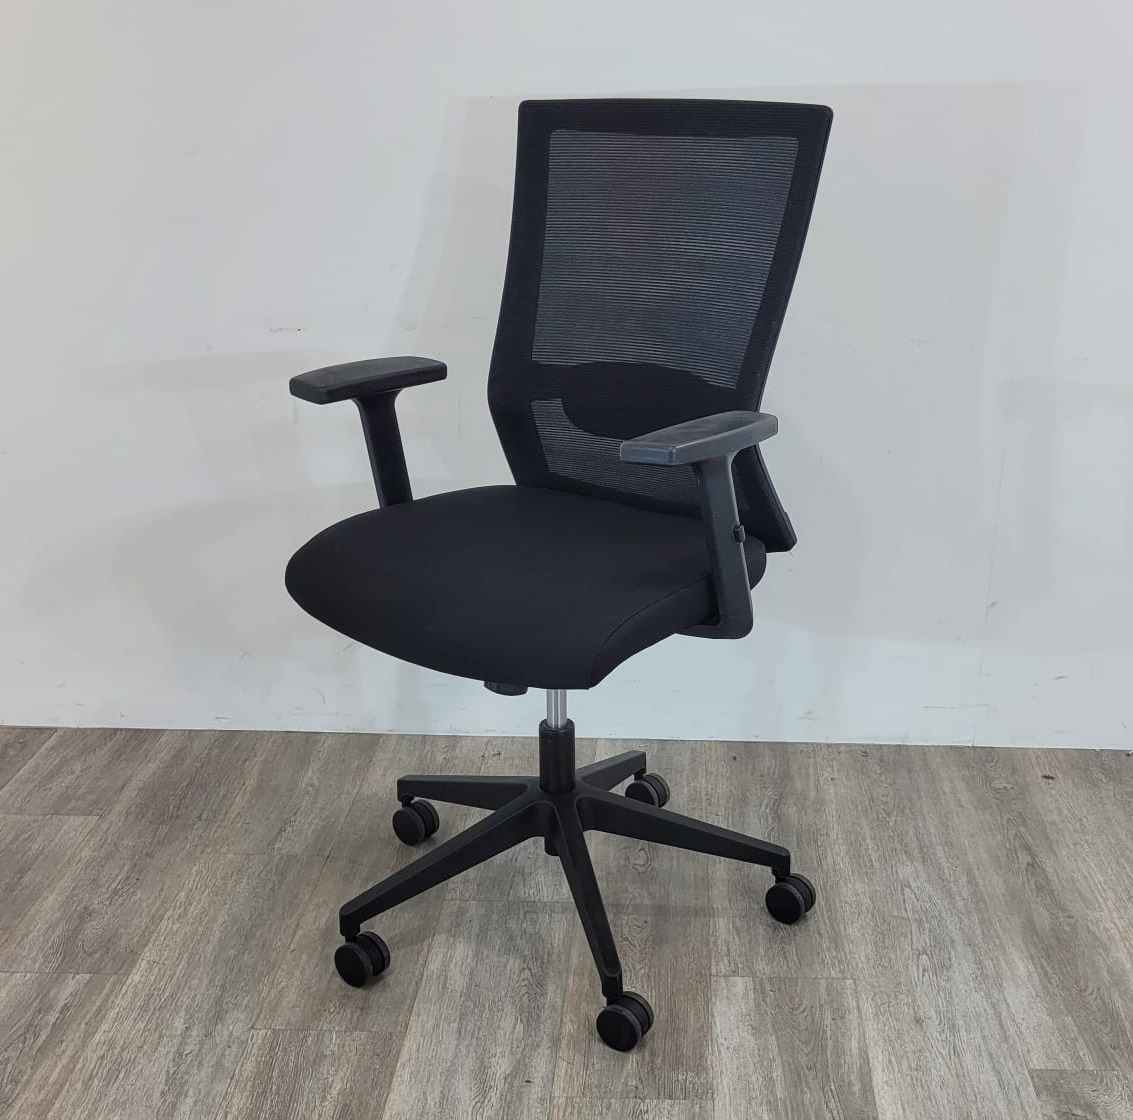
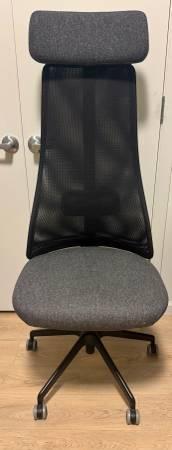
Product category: items_chair
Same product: no